Kannadasan

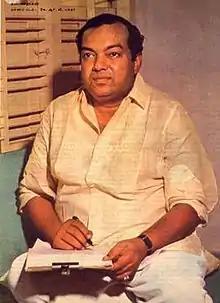
Kannadasan's Portrait at Kannadhasan Pathippagam

Muthiah Sathappan Chettiar better known as Kannadasan (24 June 1927 – 17 October 1981) was a poet, film song lyricist, producer, actor, script-writer, editor, philanthropist, and is heralded as one of the greatest and most important lyricists in India. Frequently called Kaviarasu, With over 5000 lyrics, 6000 poems and 232 books, Kannadasan is widely known by the sobriquet Kaviarasu (King of poets) and he is also considered to be the greatest modern Tamil poet after Subramania Bharati. including novels, epics, plays, essays, his most popular being the 10-part religious book on Hinduism, "Arthamulla Indhu Matham" ("Meaningful Hindu Religion"). He won the Sahitya Akademi Award for his novel "Cheraman Kathali" in the year 1980 and was the first to receive the National Film Award for Best Lyrics, given in 1969 for the film "Kuzhanthaikkaga". Like many great poets he also suffered from cyclothymia, which comes under bipolar disorder spectrum.